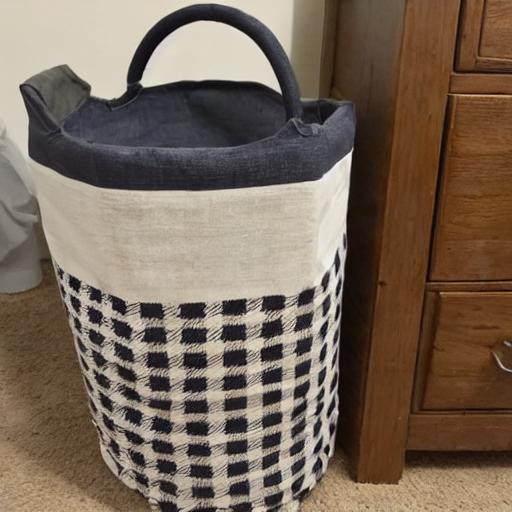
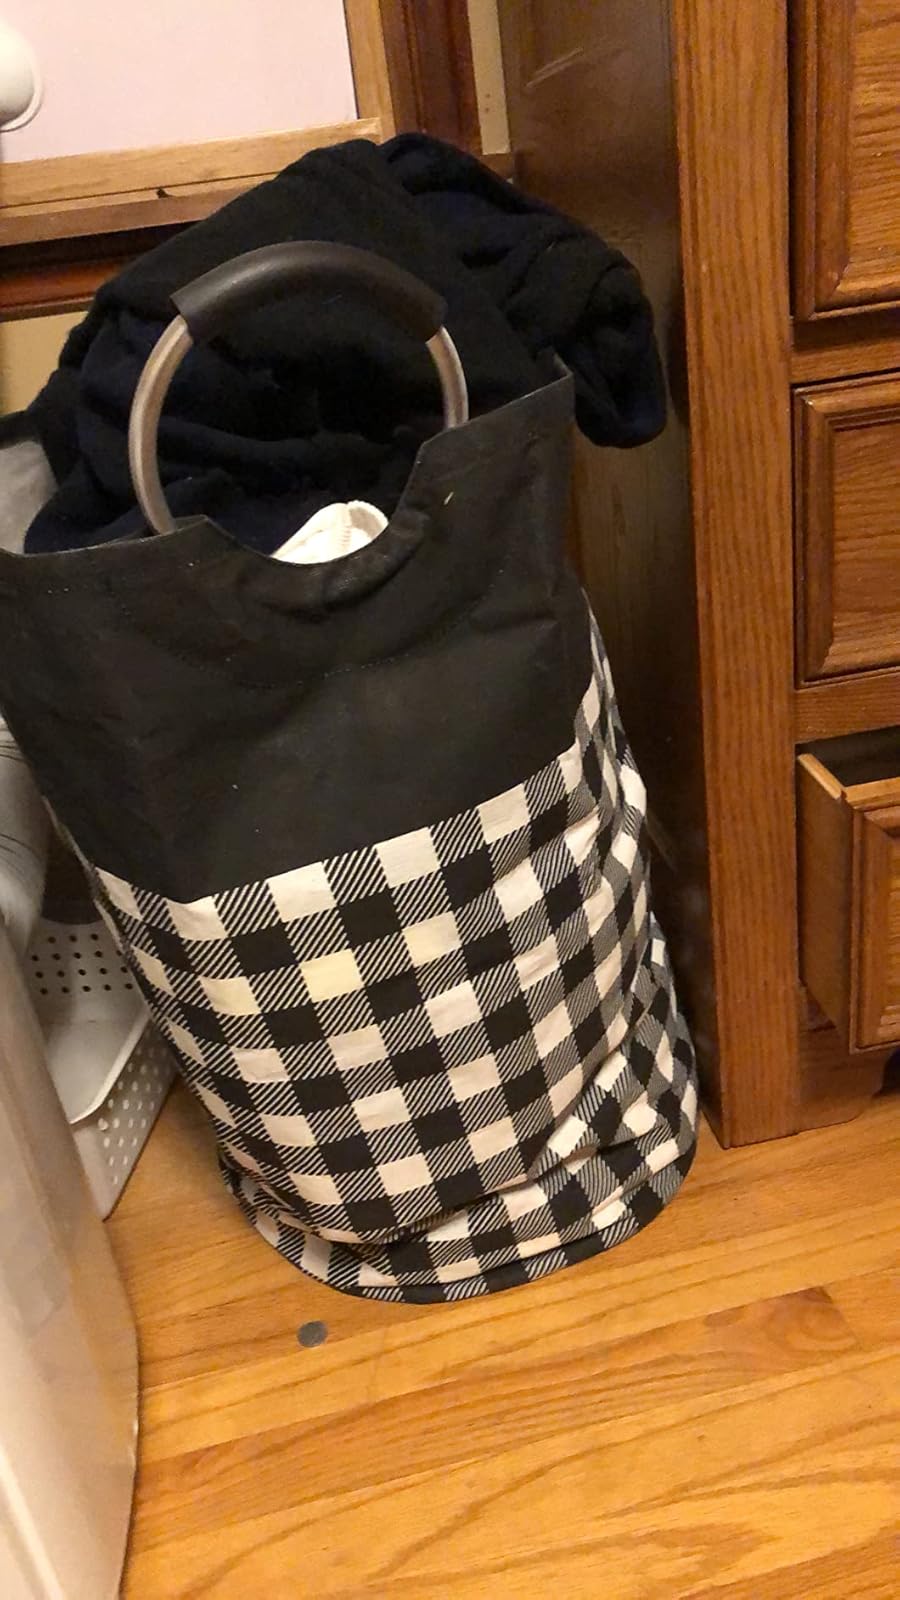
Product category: items_hamper
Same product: no